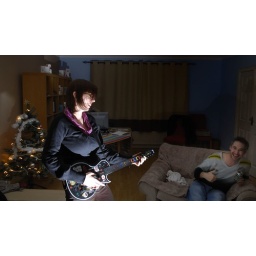
SB24 on a coffee table slightly to left in front of the guitar hero.